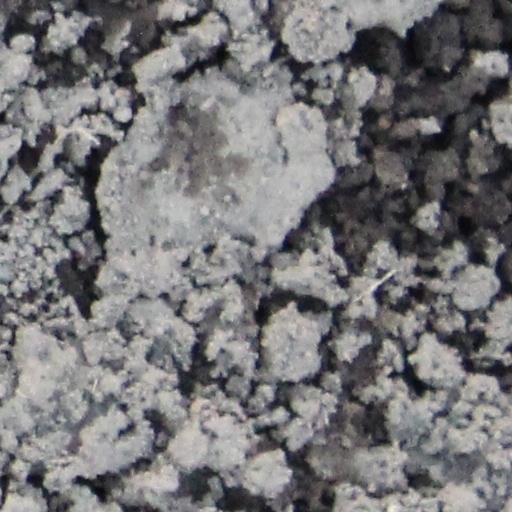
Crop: wheat